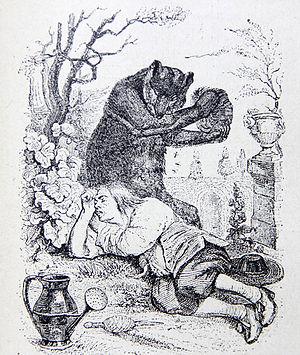
J.J. Grandville. Illustrations des Fables de La Fontaine. 1838-1840.
L’Ours et l’Amateur des jardins est la dixième fable du livre VIII de Jean de La Fontaine situé dans le deuxième recueil des Fables de La Fontaine, édité pour la première fois en 1678.